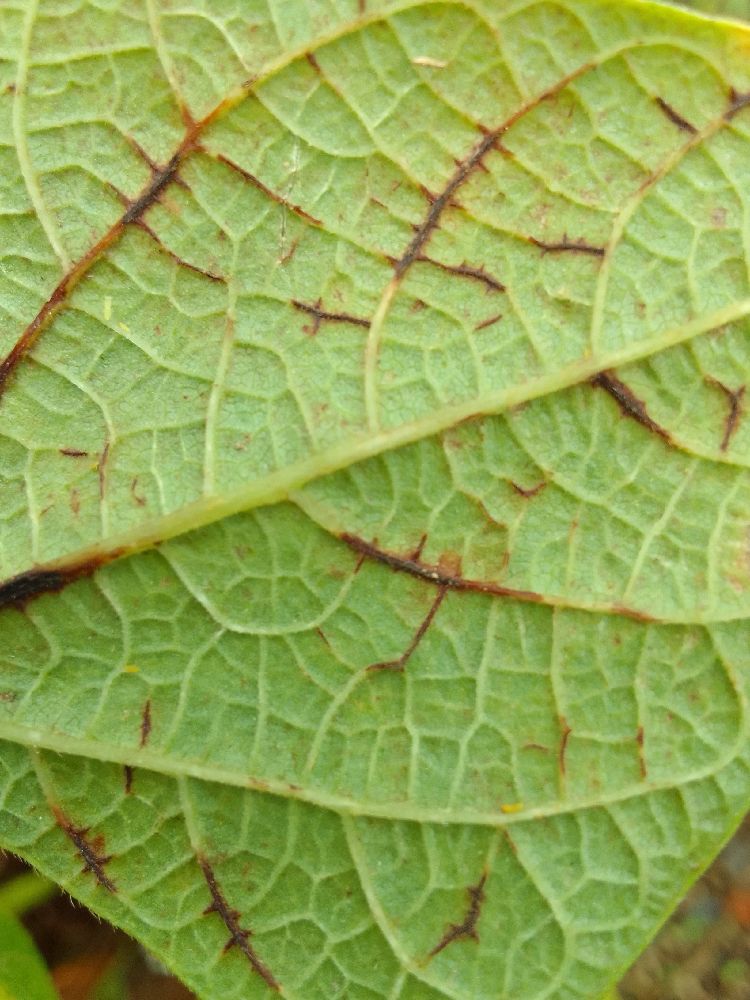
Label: anthracnose